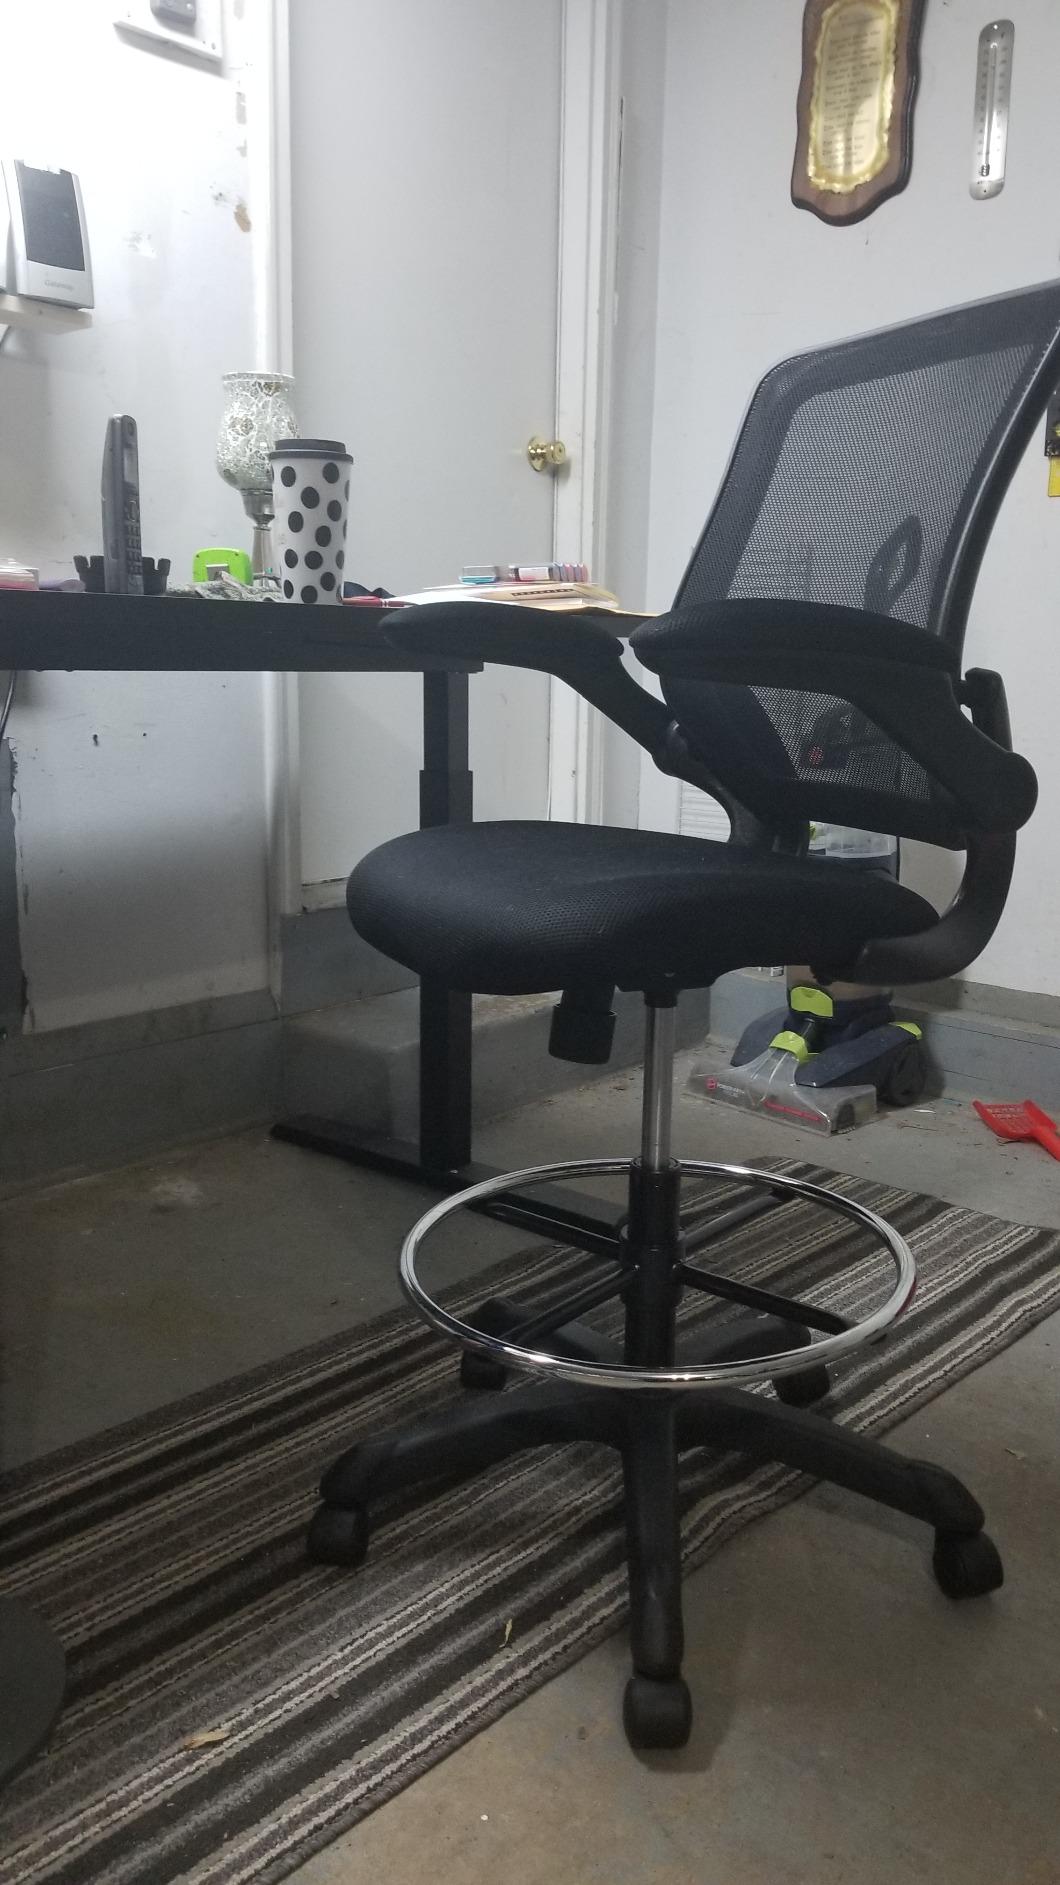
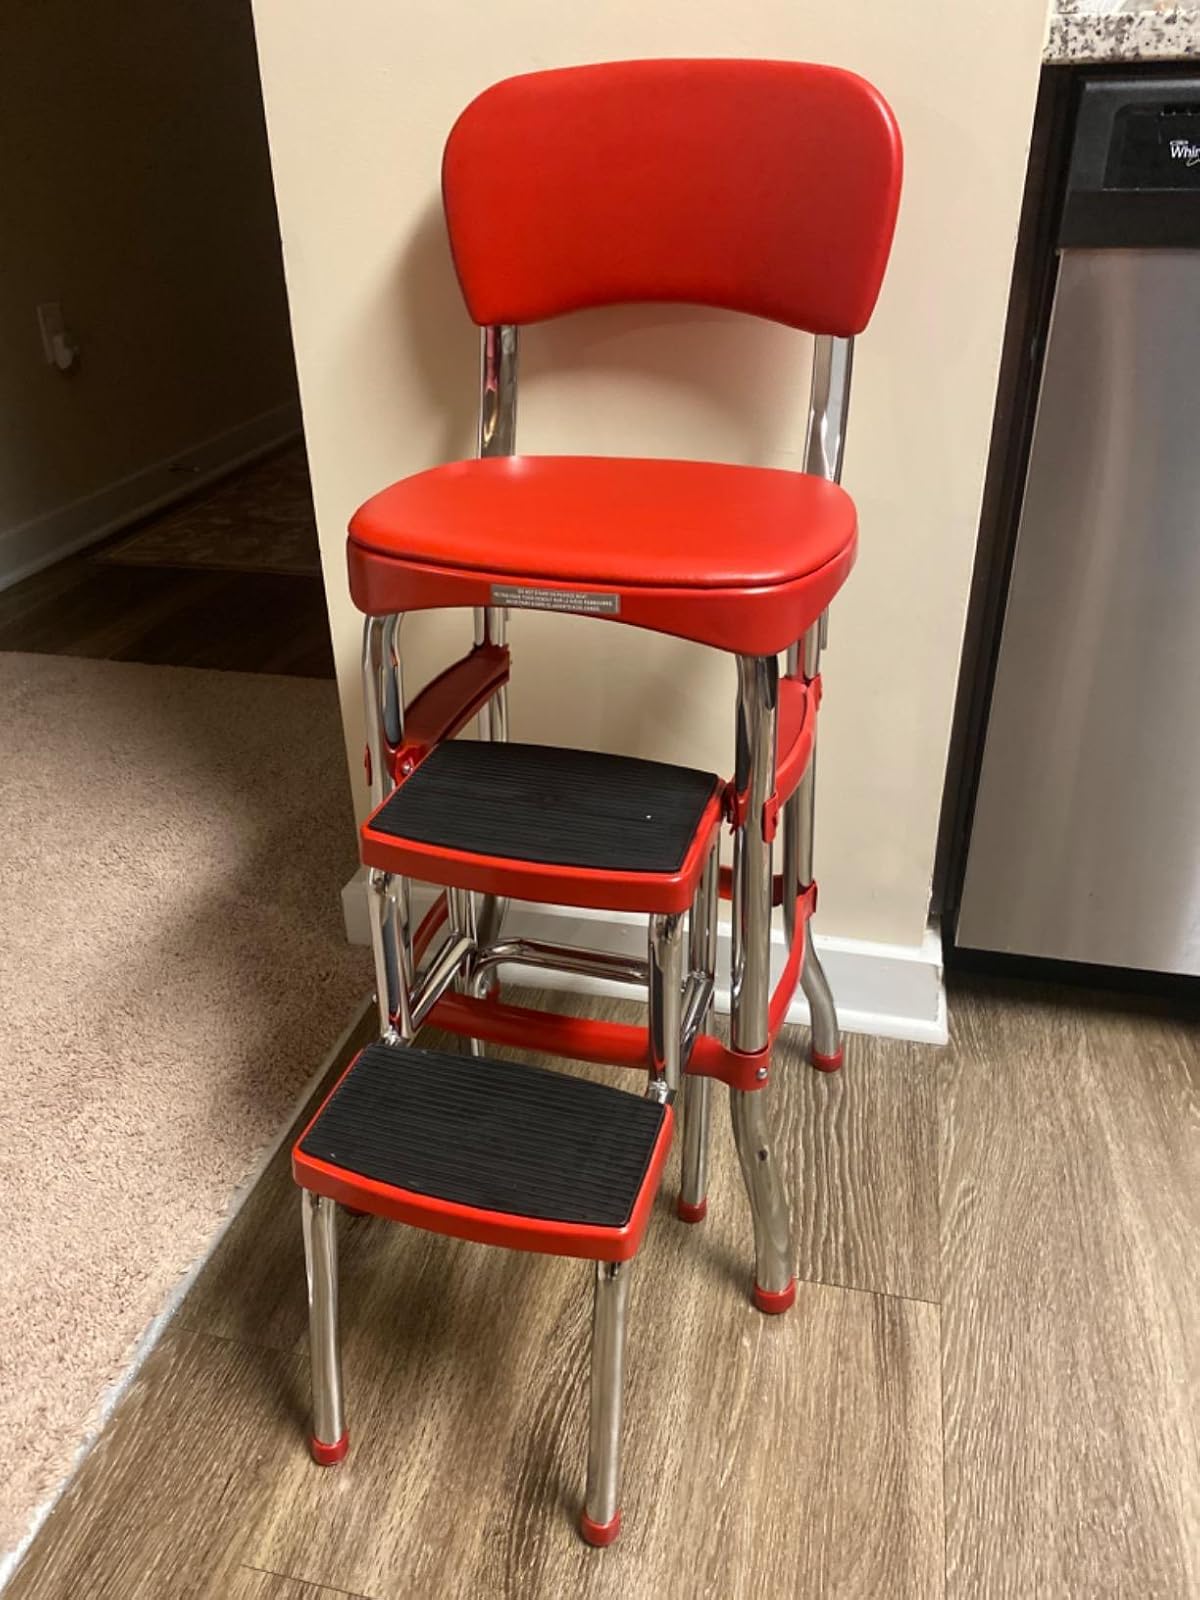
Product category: items_chair
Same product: no